WPRR (AM)

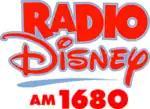
WDSS former logo used from 2003 until 2007.

On June 16, 2003, the call sign was changed to WDSS, with a switch to Radio Disney programming, with a children's/contemporary hit radio format. The station was poorly maintained during the Radio Disney years as station IDs were often mixed up and no ID was heard at the top of the hour.